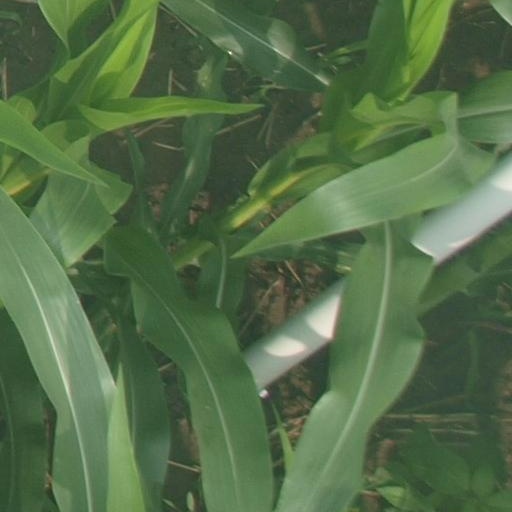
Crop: maize; corn